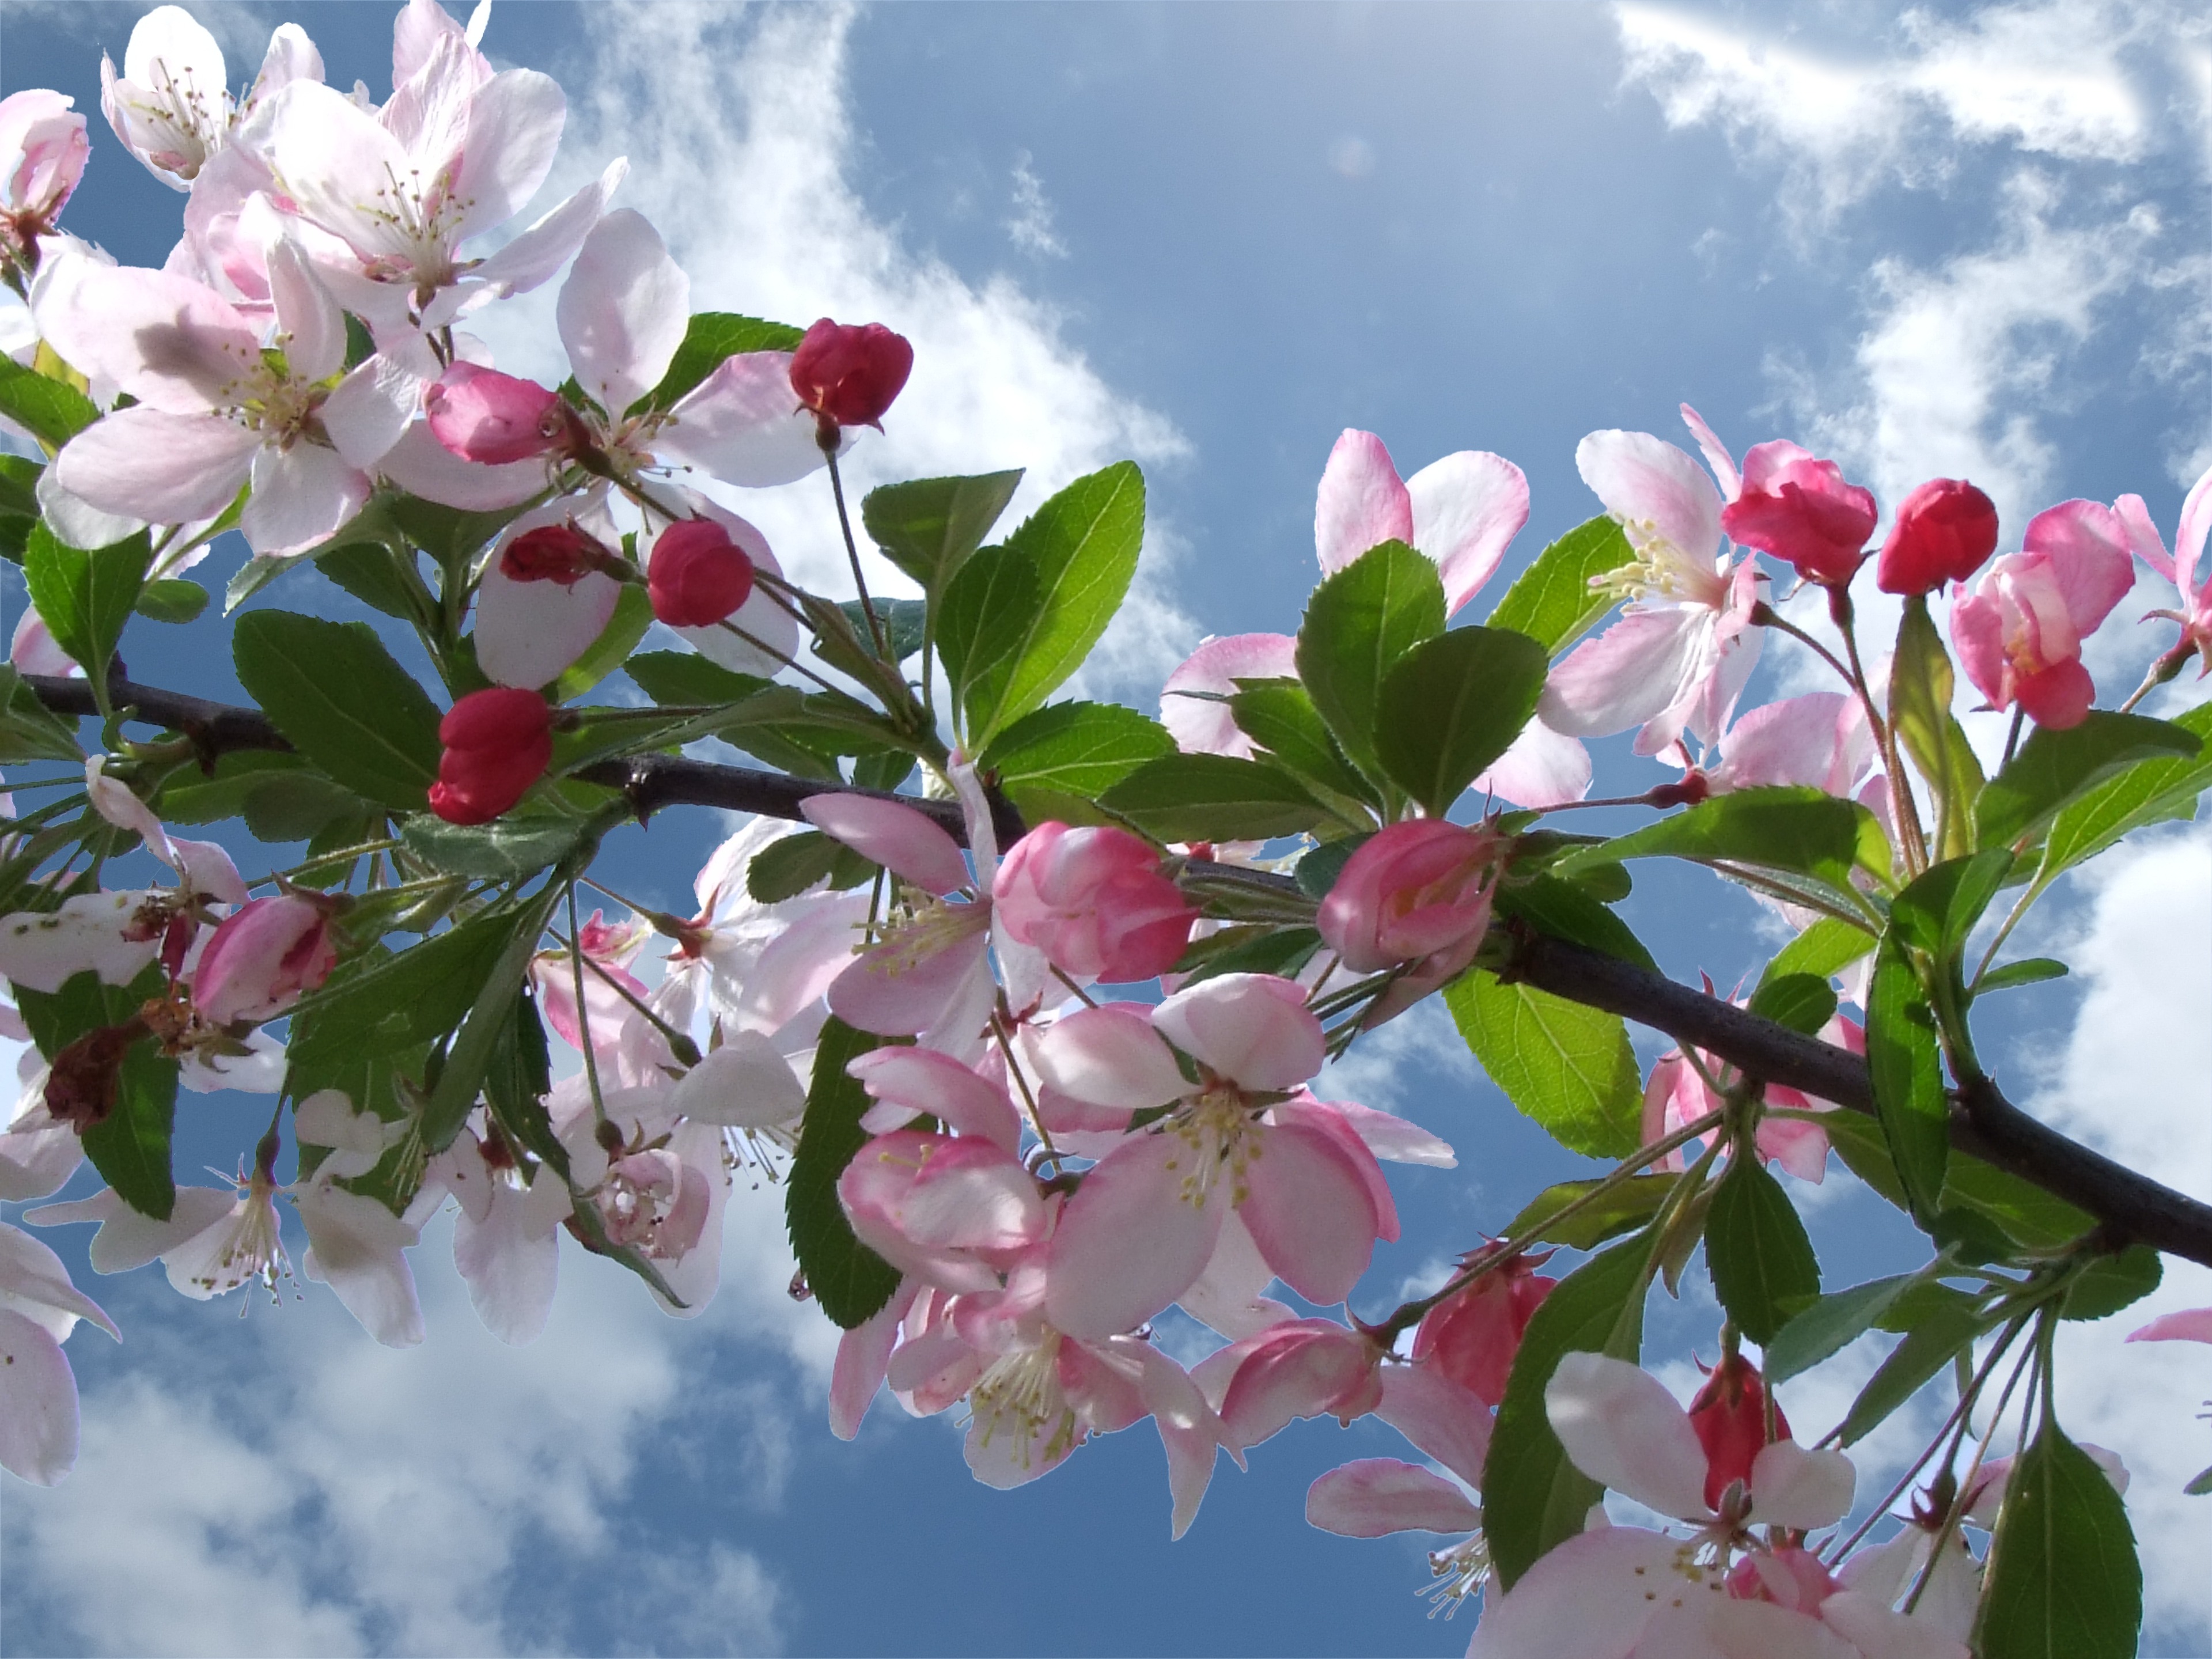
tree, branch, blossom, plant, leaf, flower, petal, bloom, spring, red, colourful, color, park, botany, colorful, close, flora, cherry blossom, farbenpracht, clouds, shrub, cherry, cherries, high contrast, flowering plant, against the sky, woody plant, land plant, s dpark d sseldorf